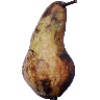
Label: pear_abate